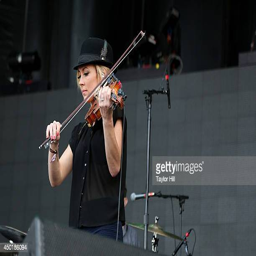
alternative country artist performs on day of festival